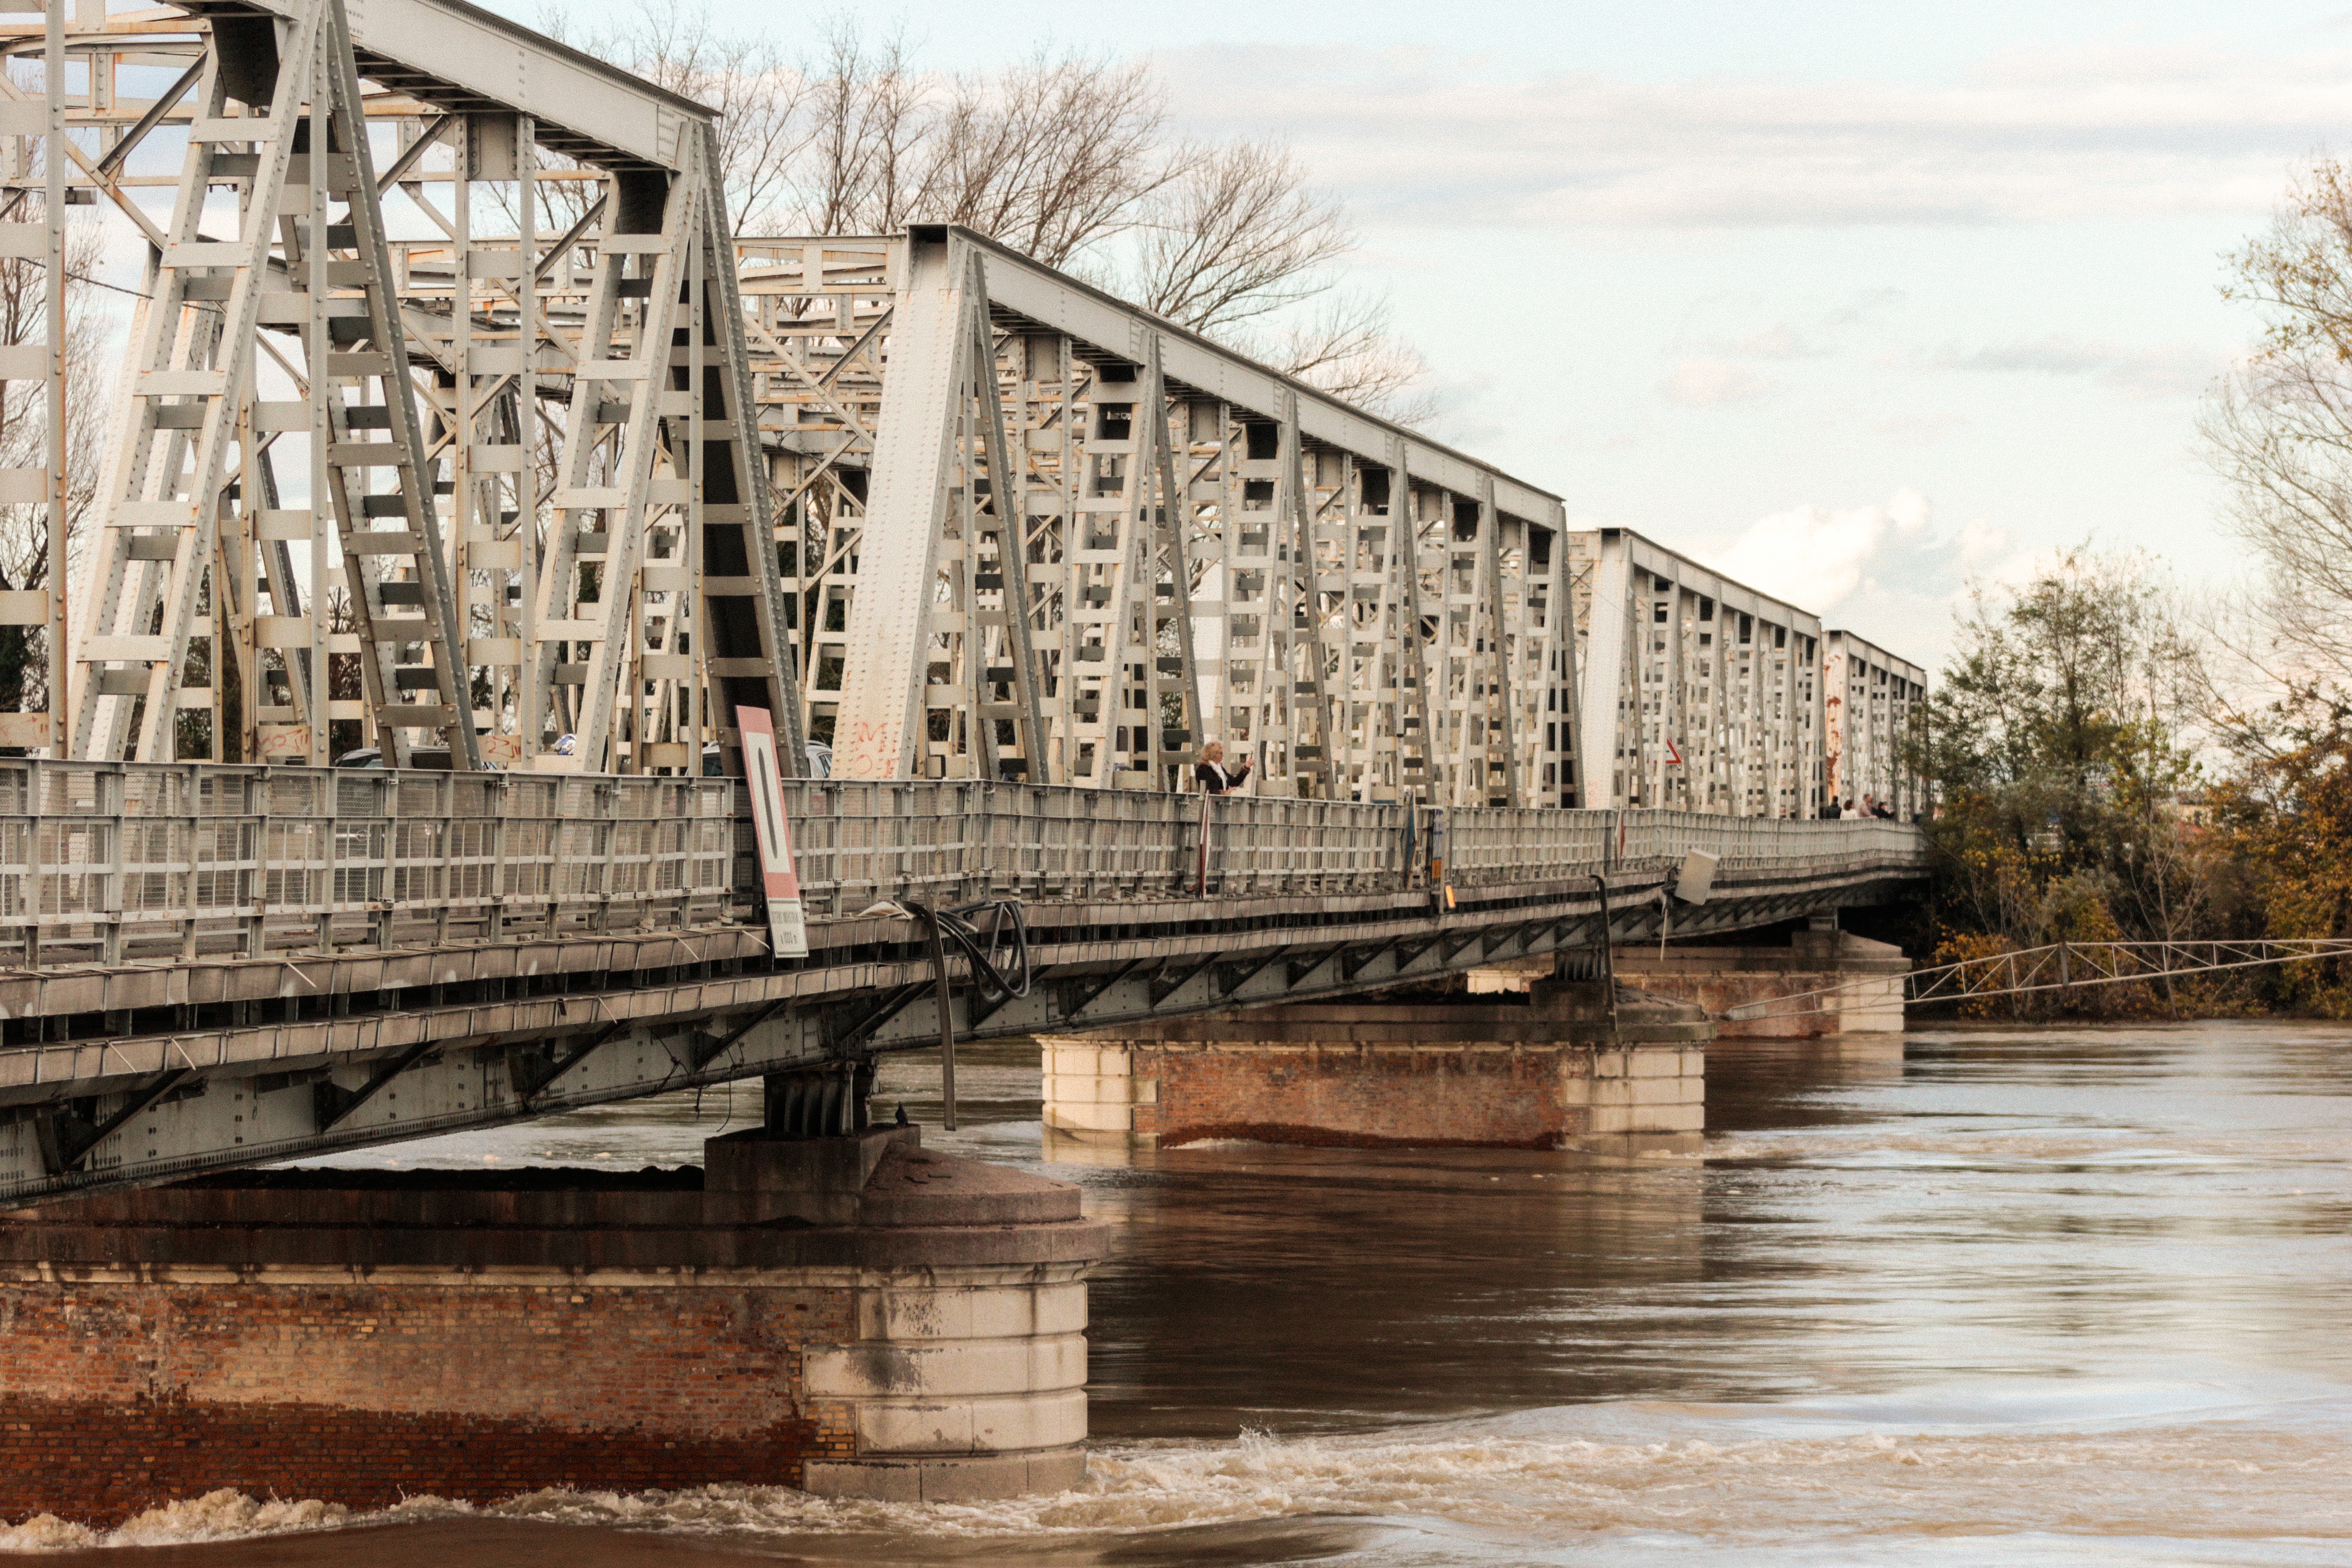
bridge, river, transport, waterway, truss bridge, urban area